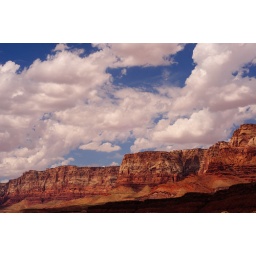
Took this one from the bridge over the Colorado River. Not driving, just standing on the bridge.